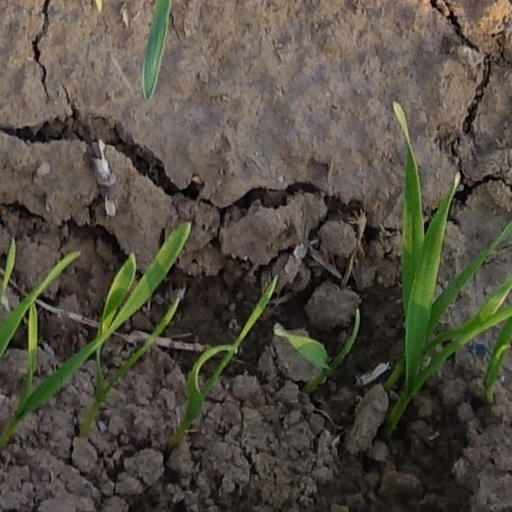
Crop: wheat